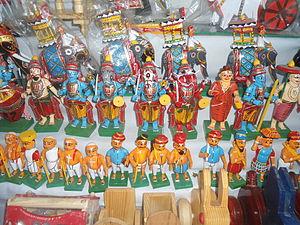
L’Andhra Pradesh est un État du sud de l'Inde.